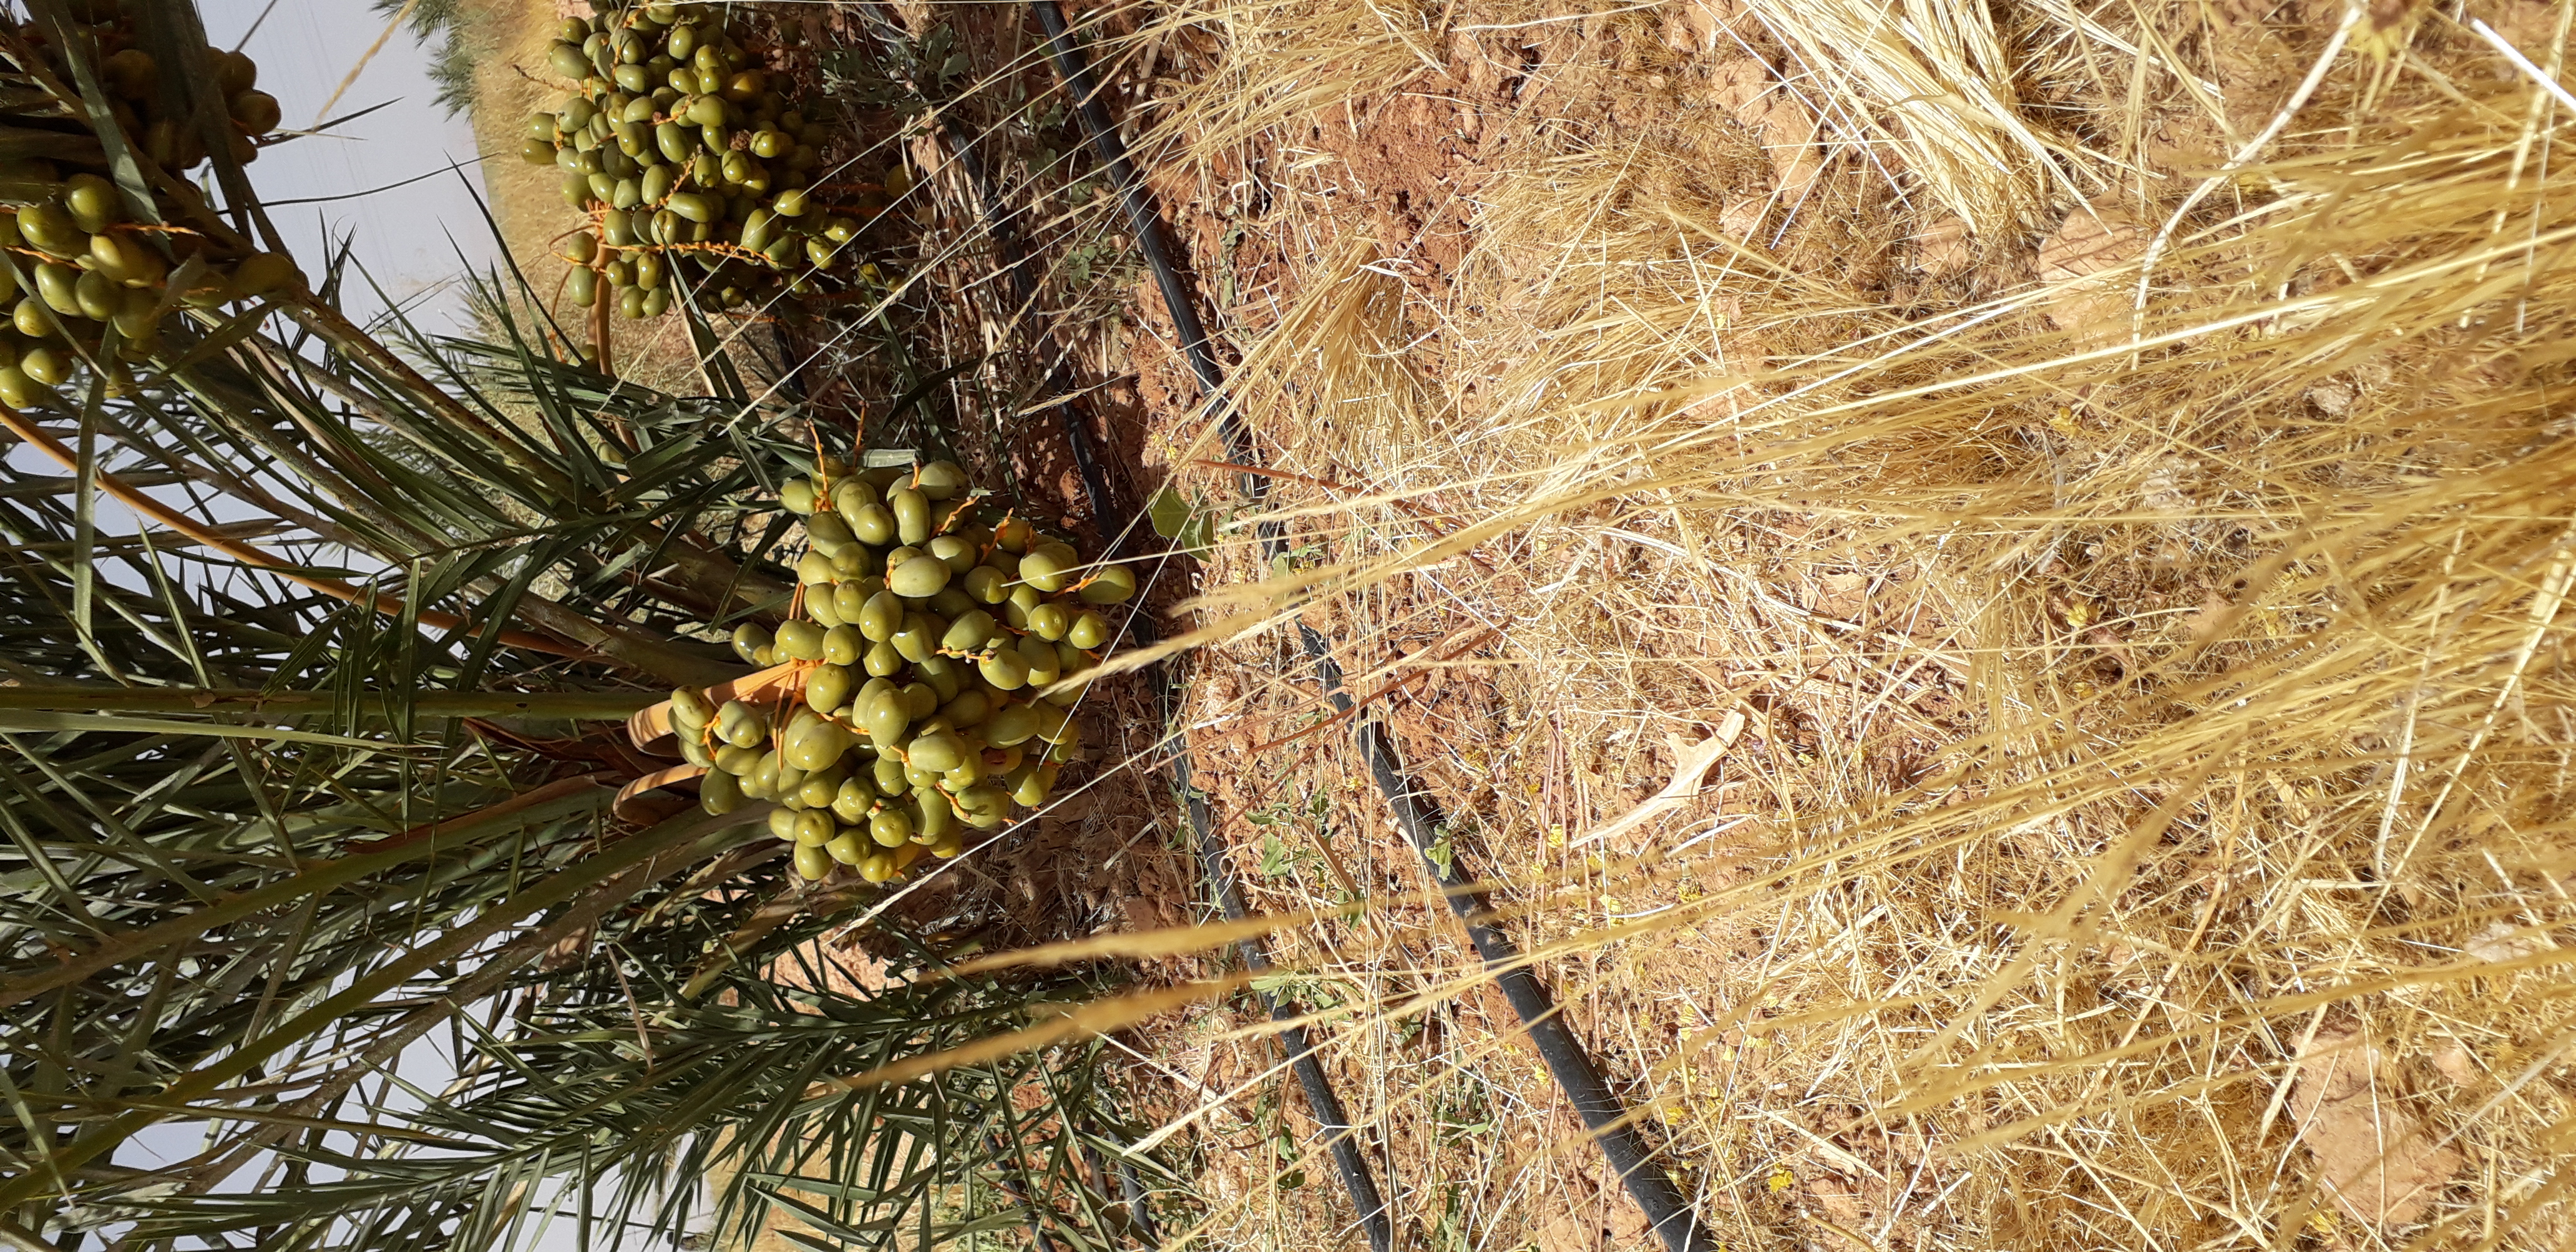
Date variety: Boufagous